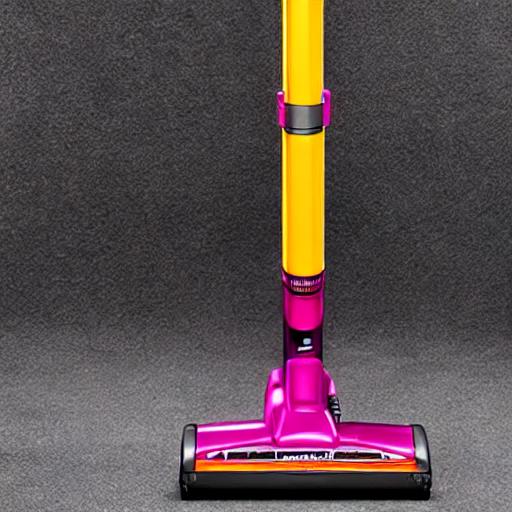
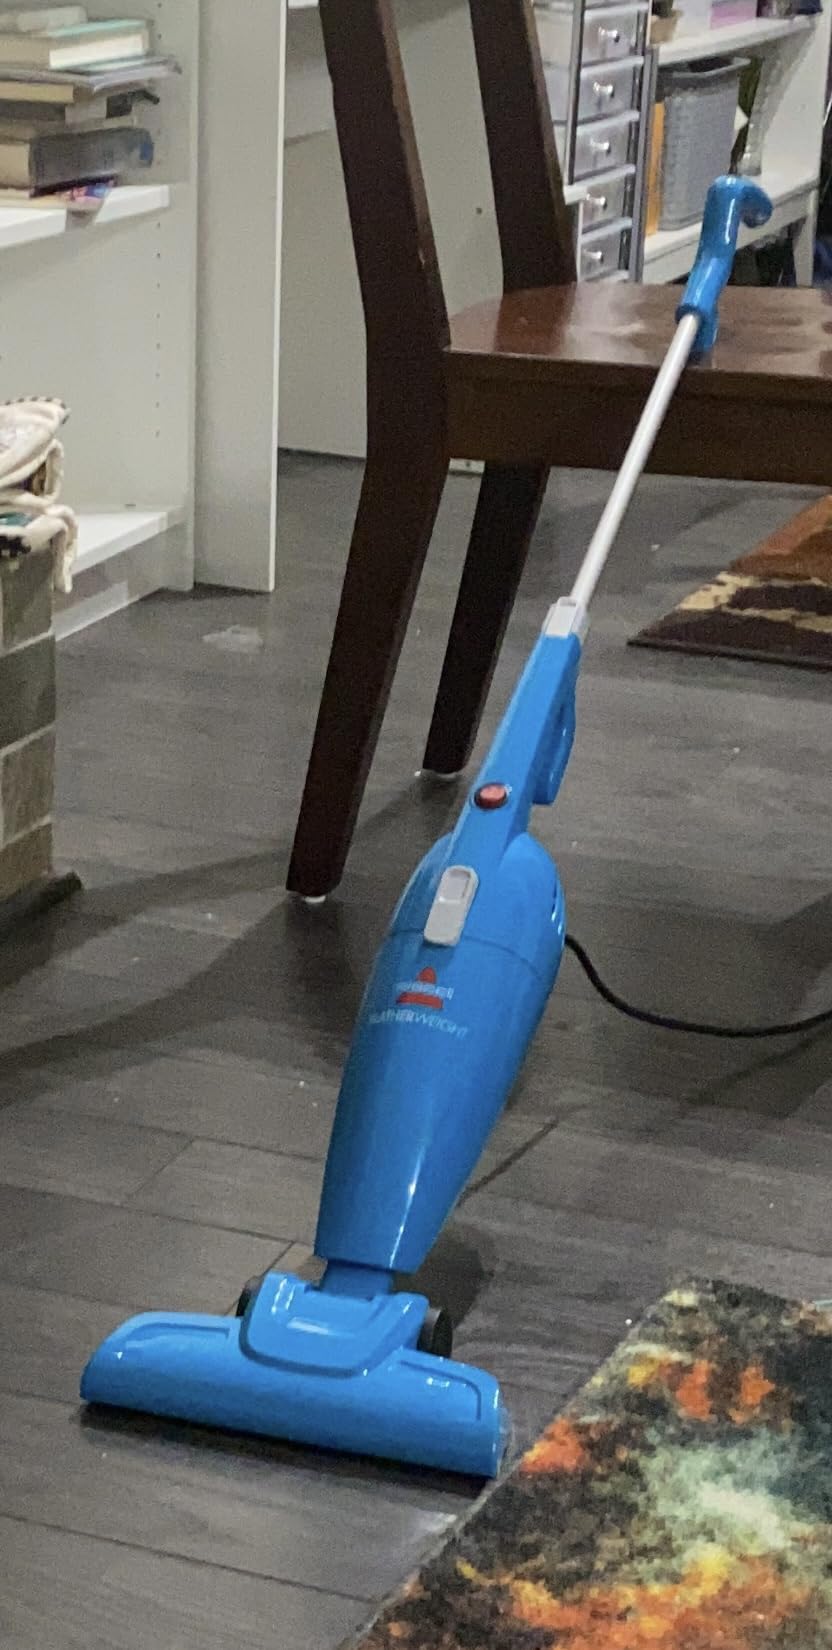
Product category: items_vacuum
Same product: no